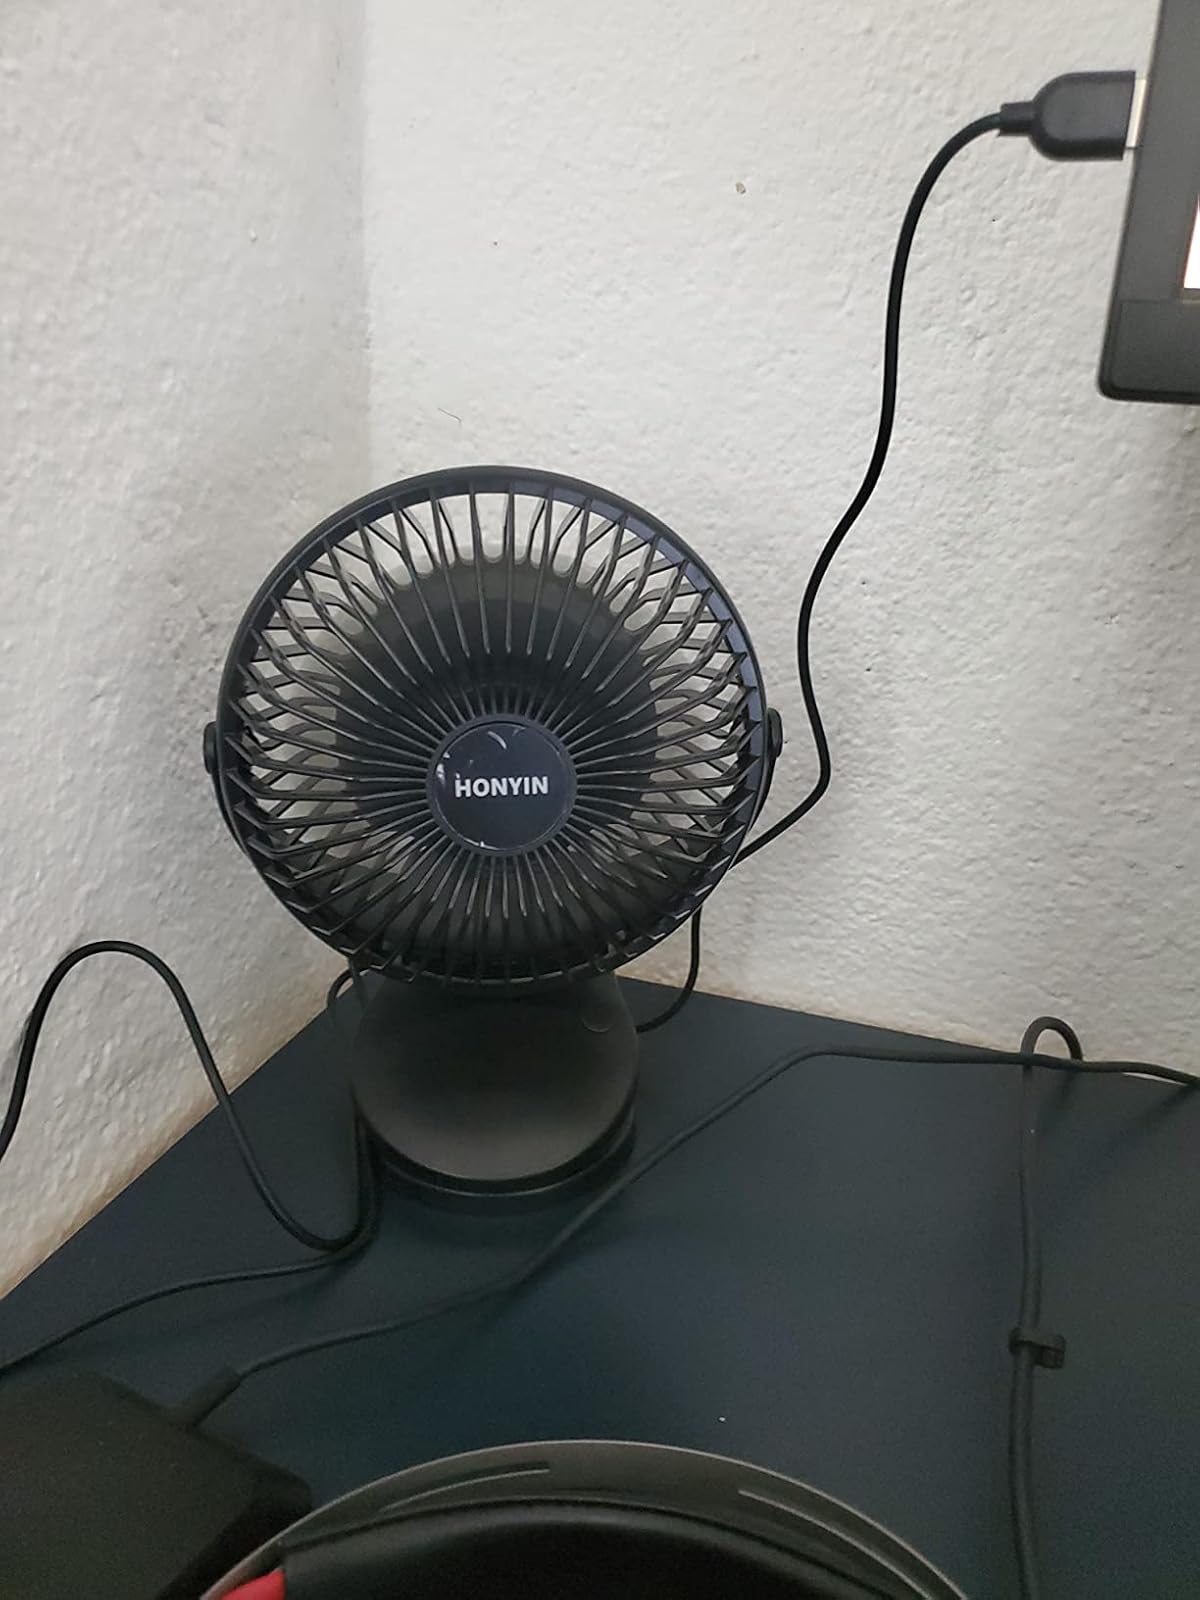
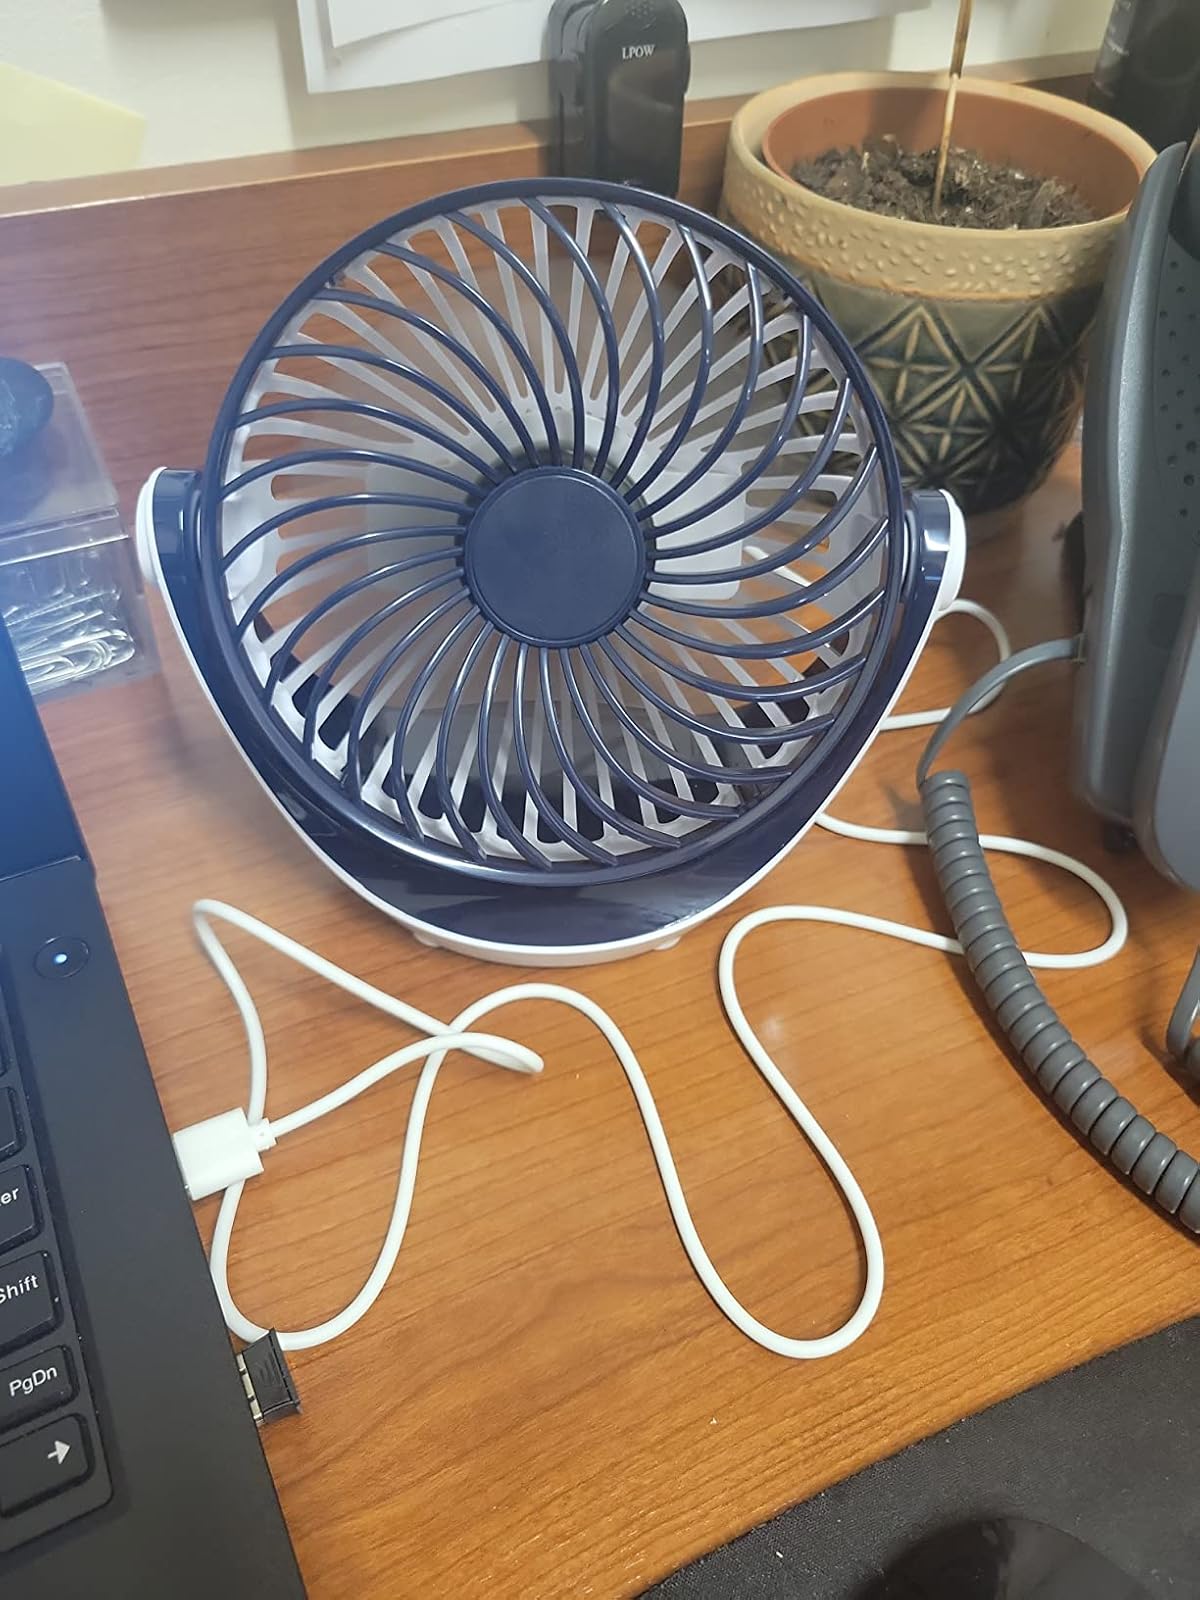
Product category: fan
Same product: no